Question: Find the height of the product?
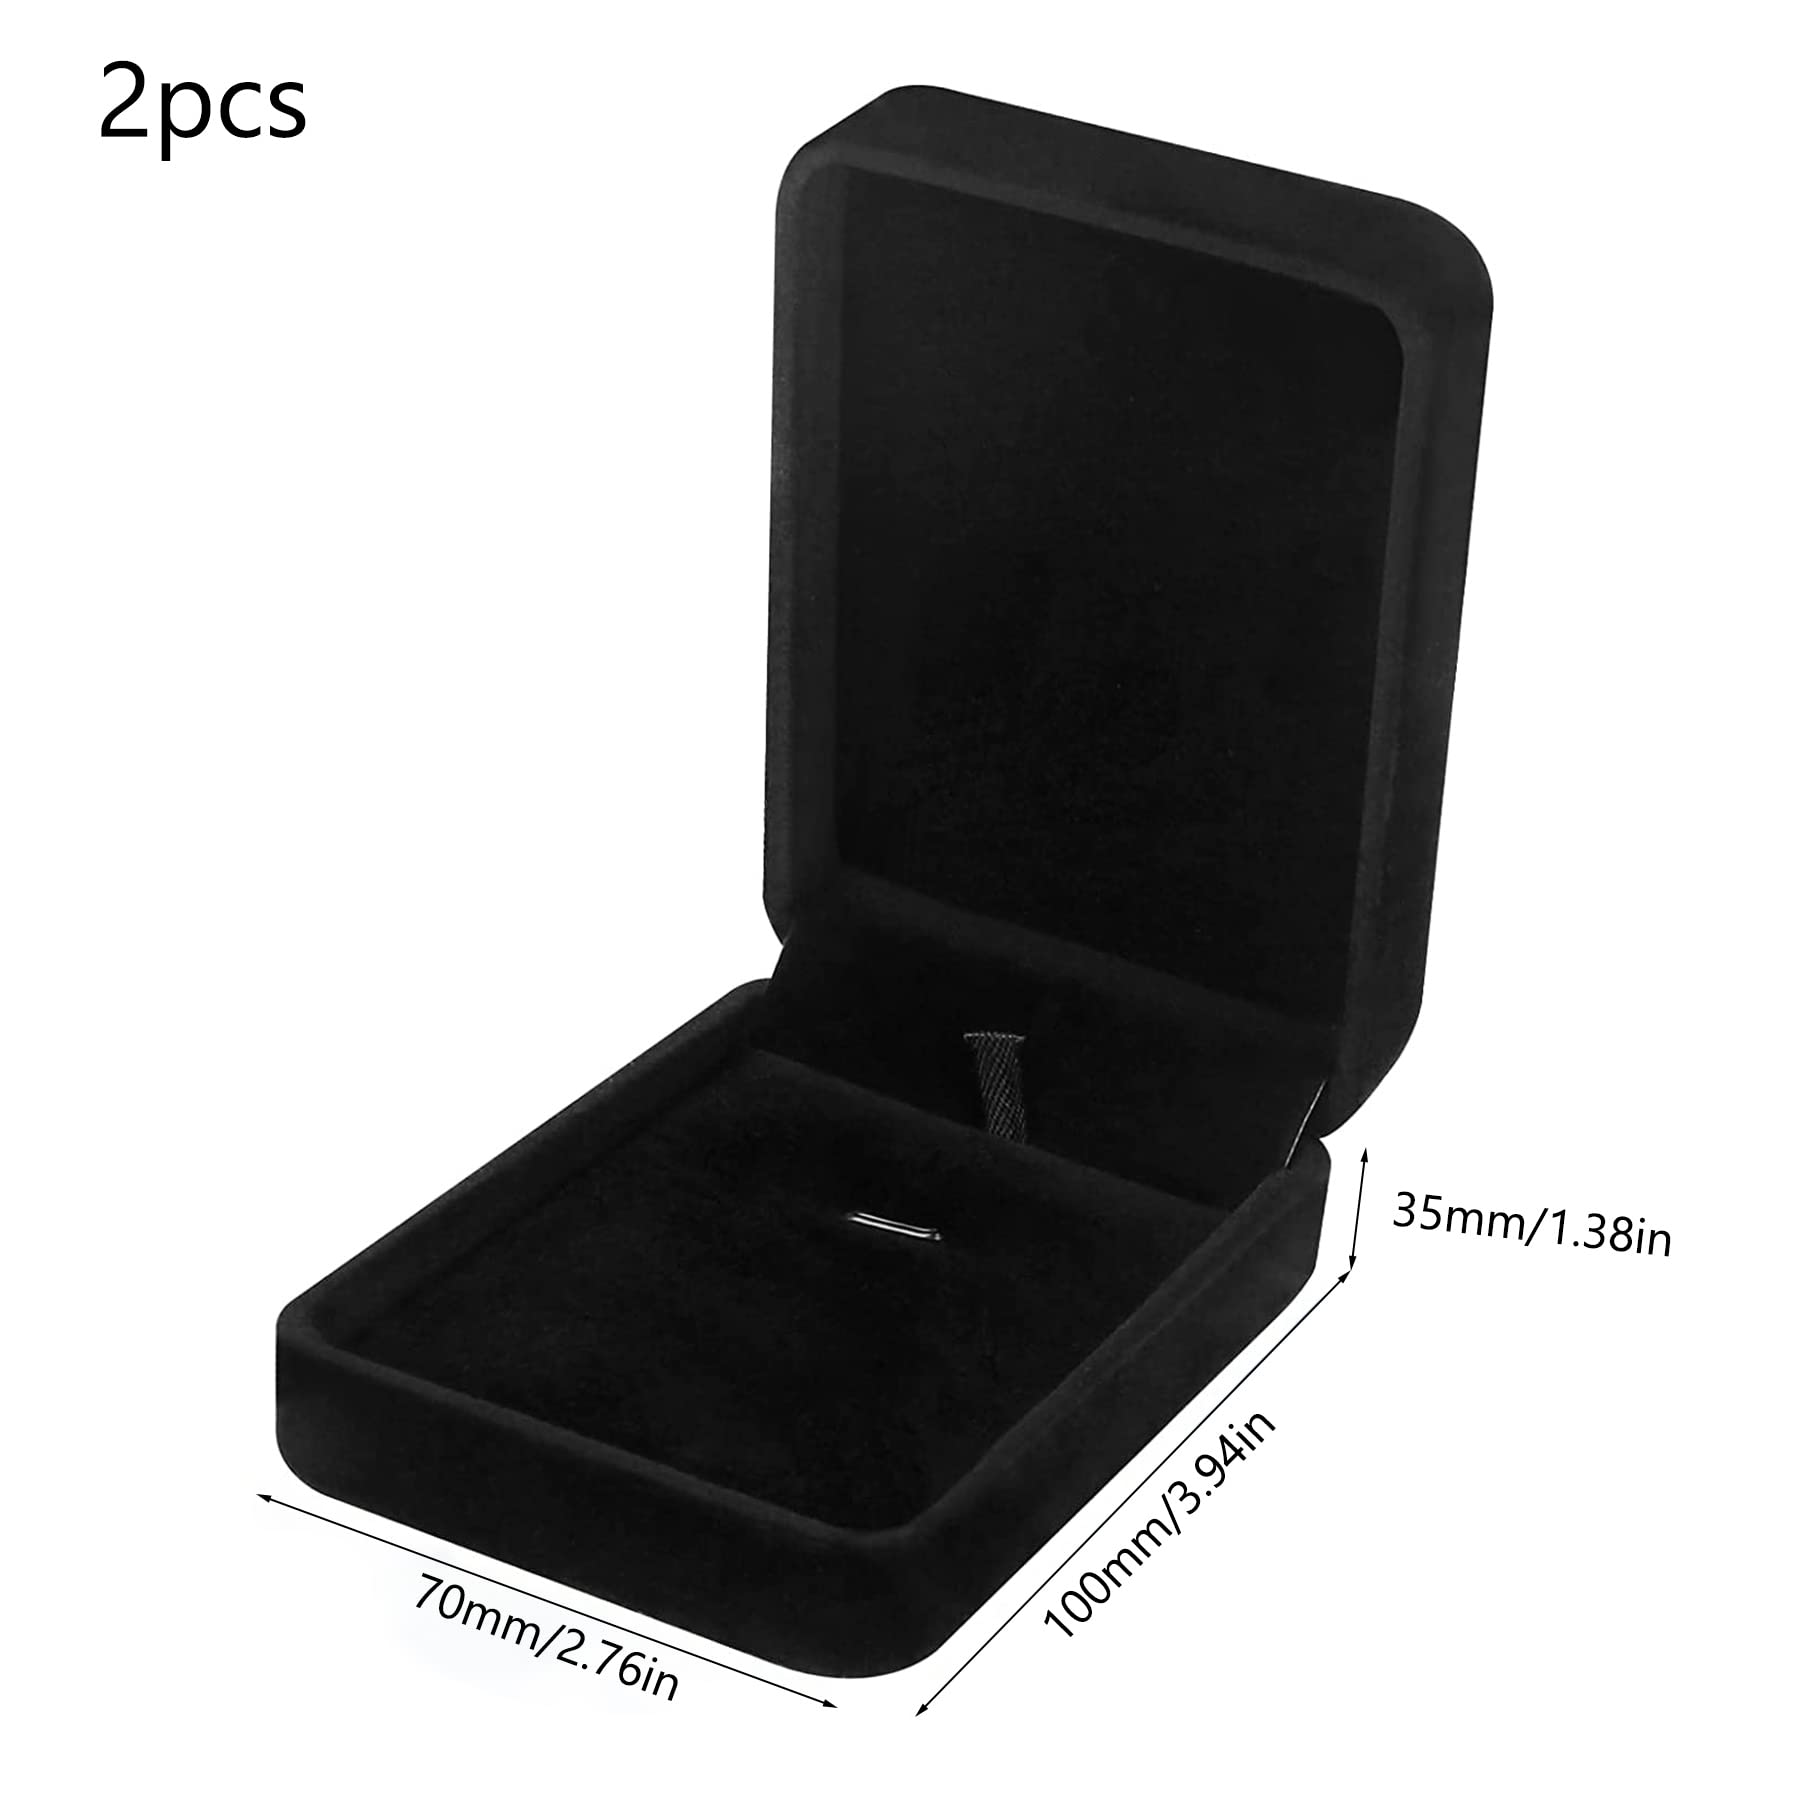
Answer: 35.0 millimetre